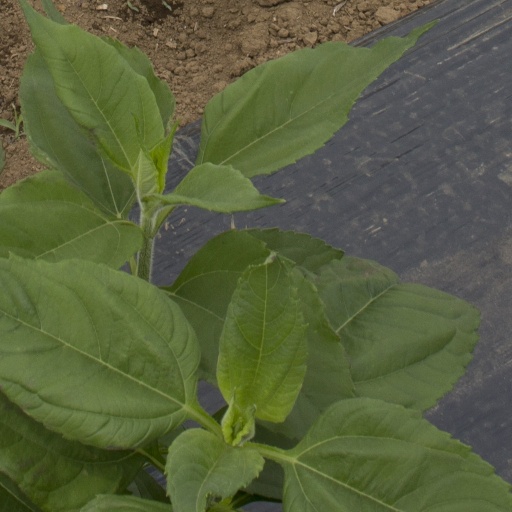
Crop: Jerusalem artichoke